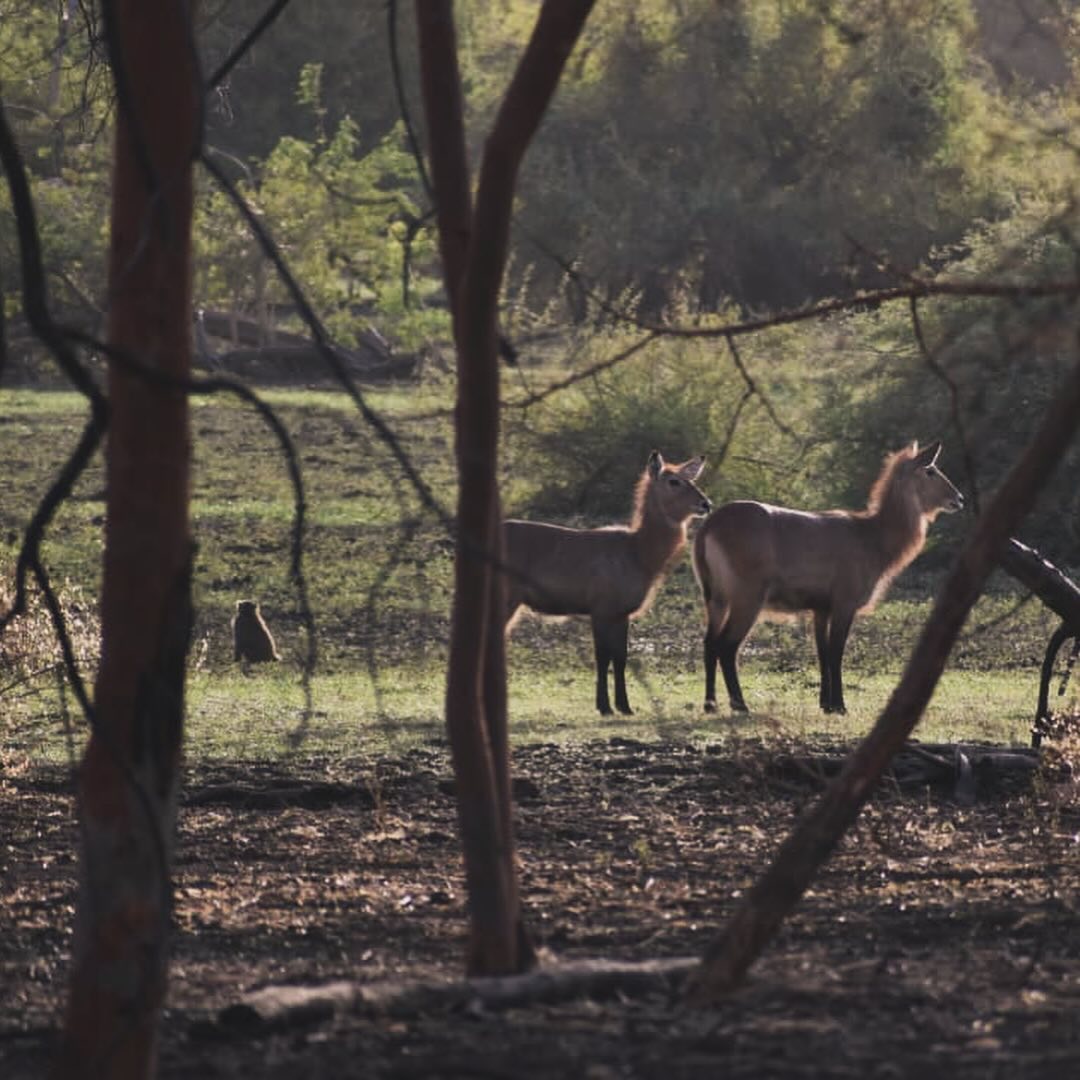
الوصف بالفصحى: حيوانات برية (غزلان) تتواجد في منطقة عشبية مفتوحة محاطة بأشجار كثيفة تتخللها أشعة الشمس.
الوصف بالعامية السودانية: غزلان واقف في منطقة فيها عشب وشجر كثيف والضوء داخل بين الفروع.
التصنيف: Nature & Landscape